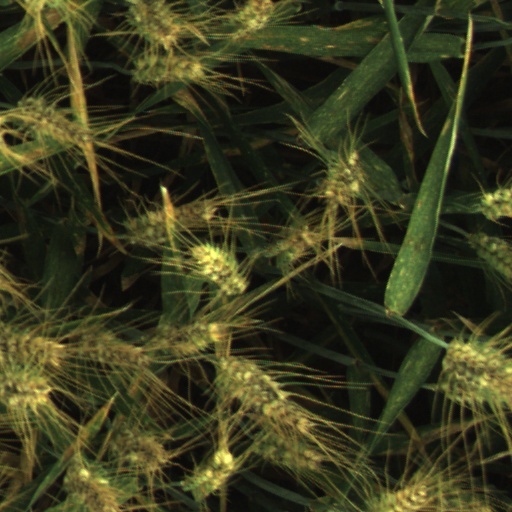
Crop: wheat